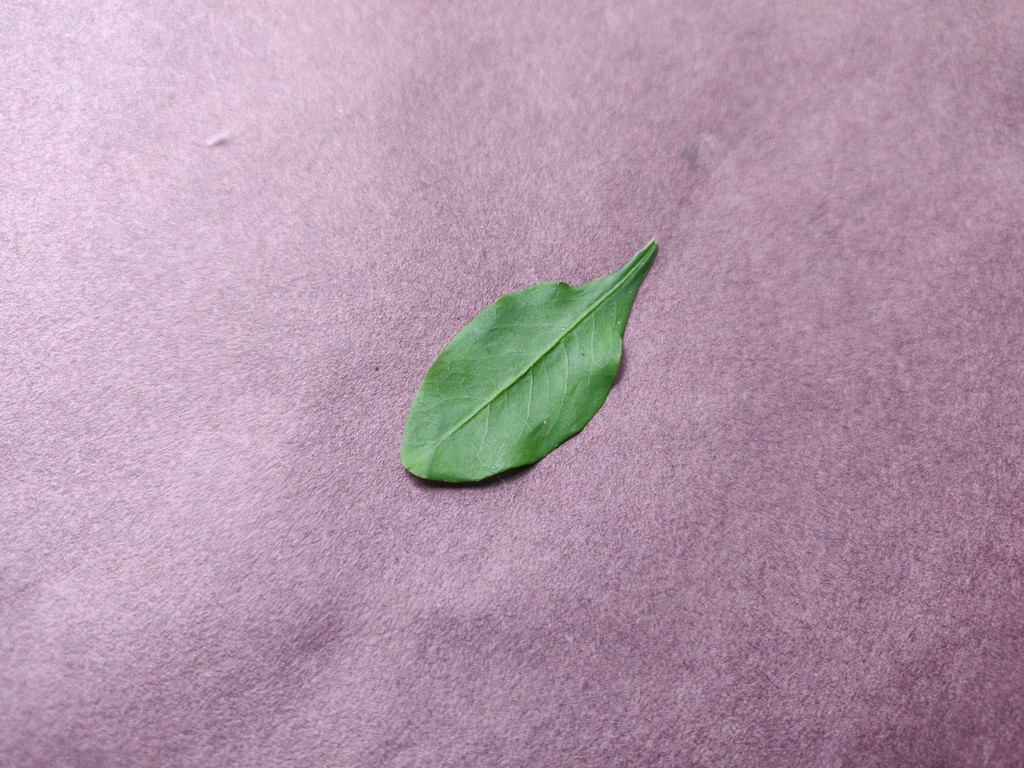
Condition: Healthy
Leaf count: single
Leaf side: front